Nassim Boujellab

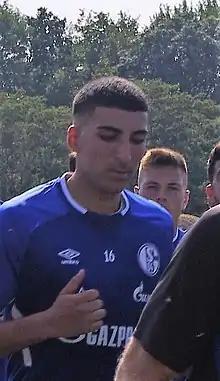
Boujellab with Schalke 04 in 2019

Nassim Boujellab (born 20 June 1999) is a professional footballer who plays as a midfielder for TSV Havelse. Born in Germany, Boujellab represents the Morocco national team.